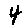
Label: 4